Thomas Francis Meagher

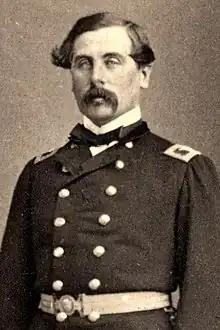
Meagher (1860s) in his formal military uniform

Thomas Francis Meagher (3 August 18231 July 1867) was an Irish nationalist and leader of the Young Irelanders in the Rebellion of 1848. After being convicted of sedition, he was first sentenced to death but received transportation for life to Van Diemen's Land (now Tasmania) in Australia.